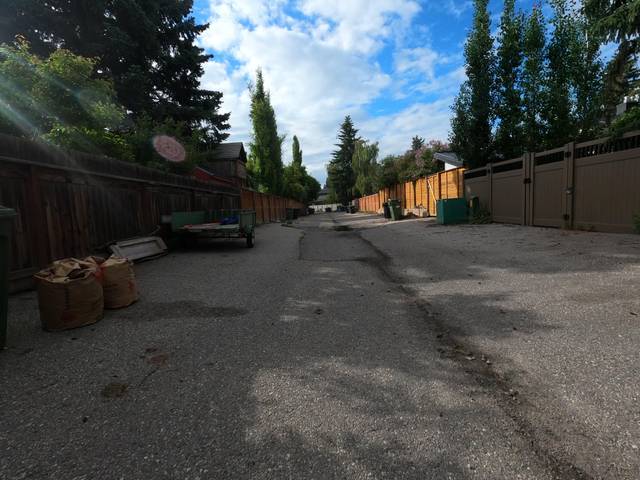
Region: Canada
Coordinates: 50.939, -114.054